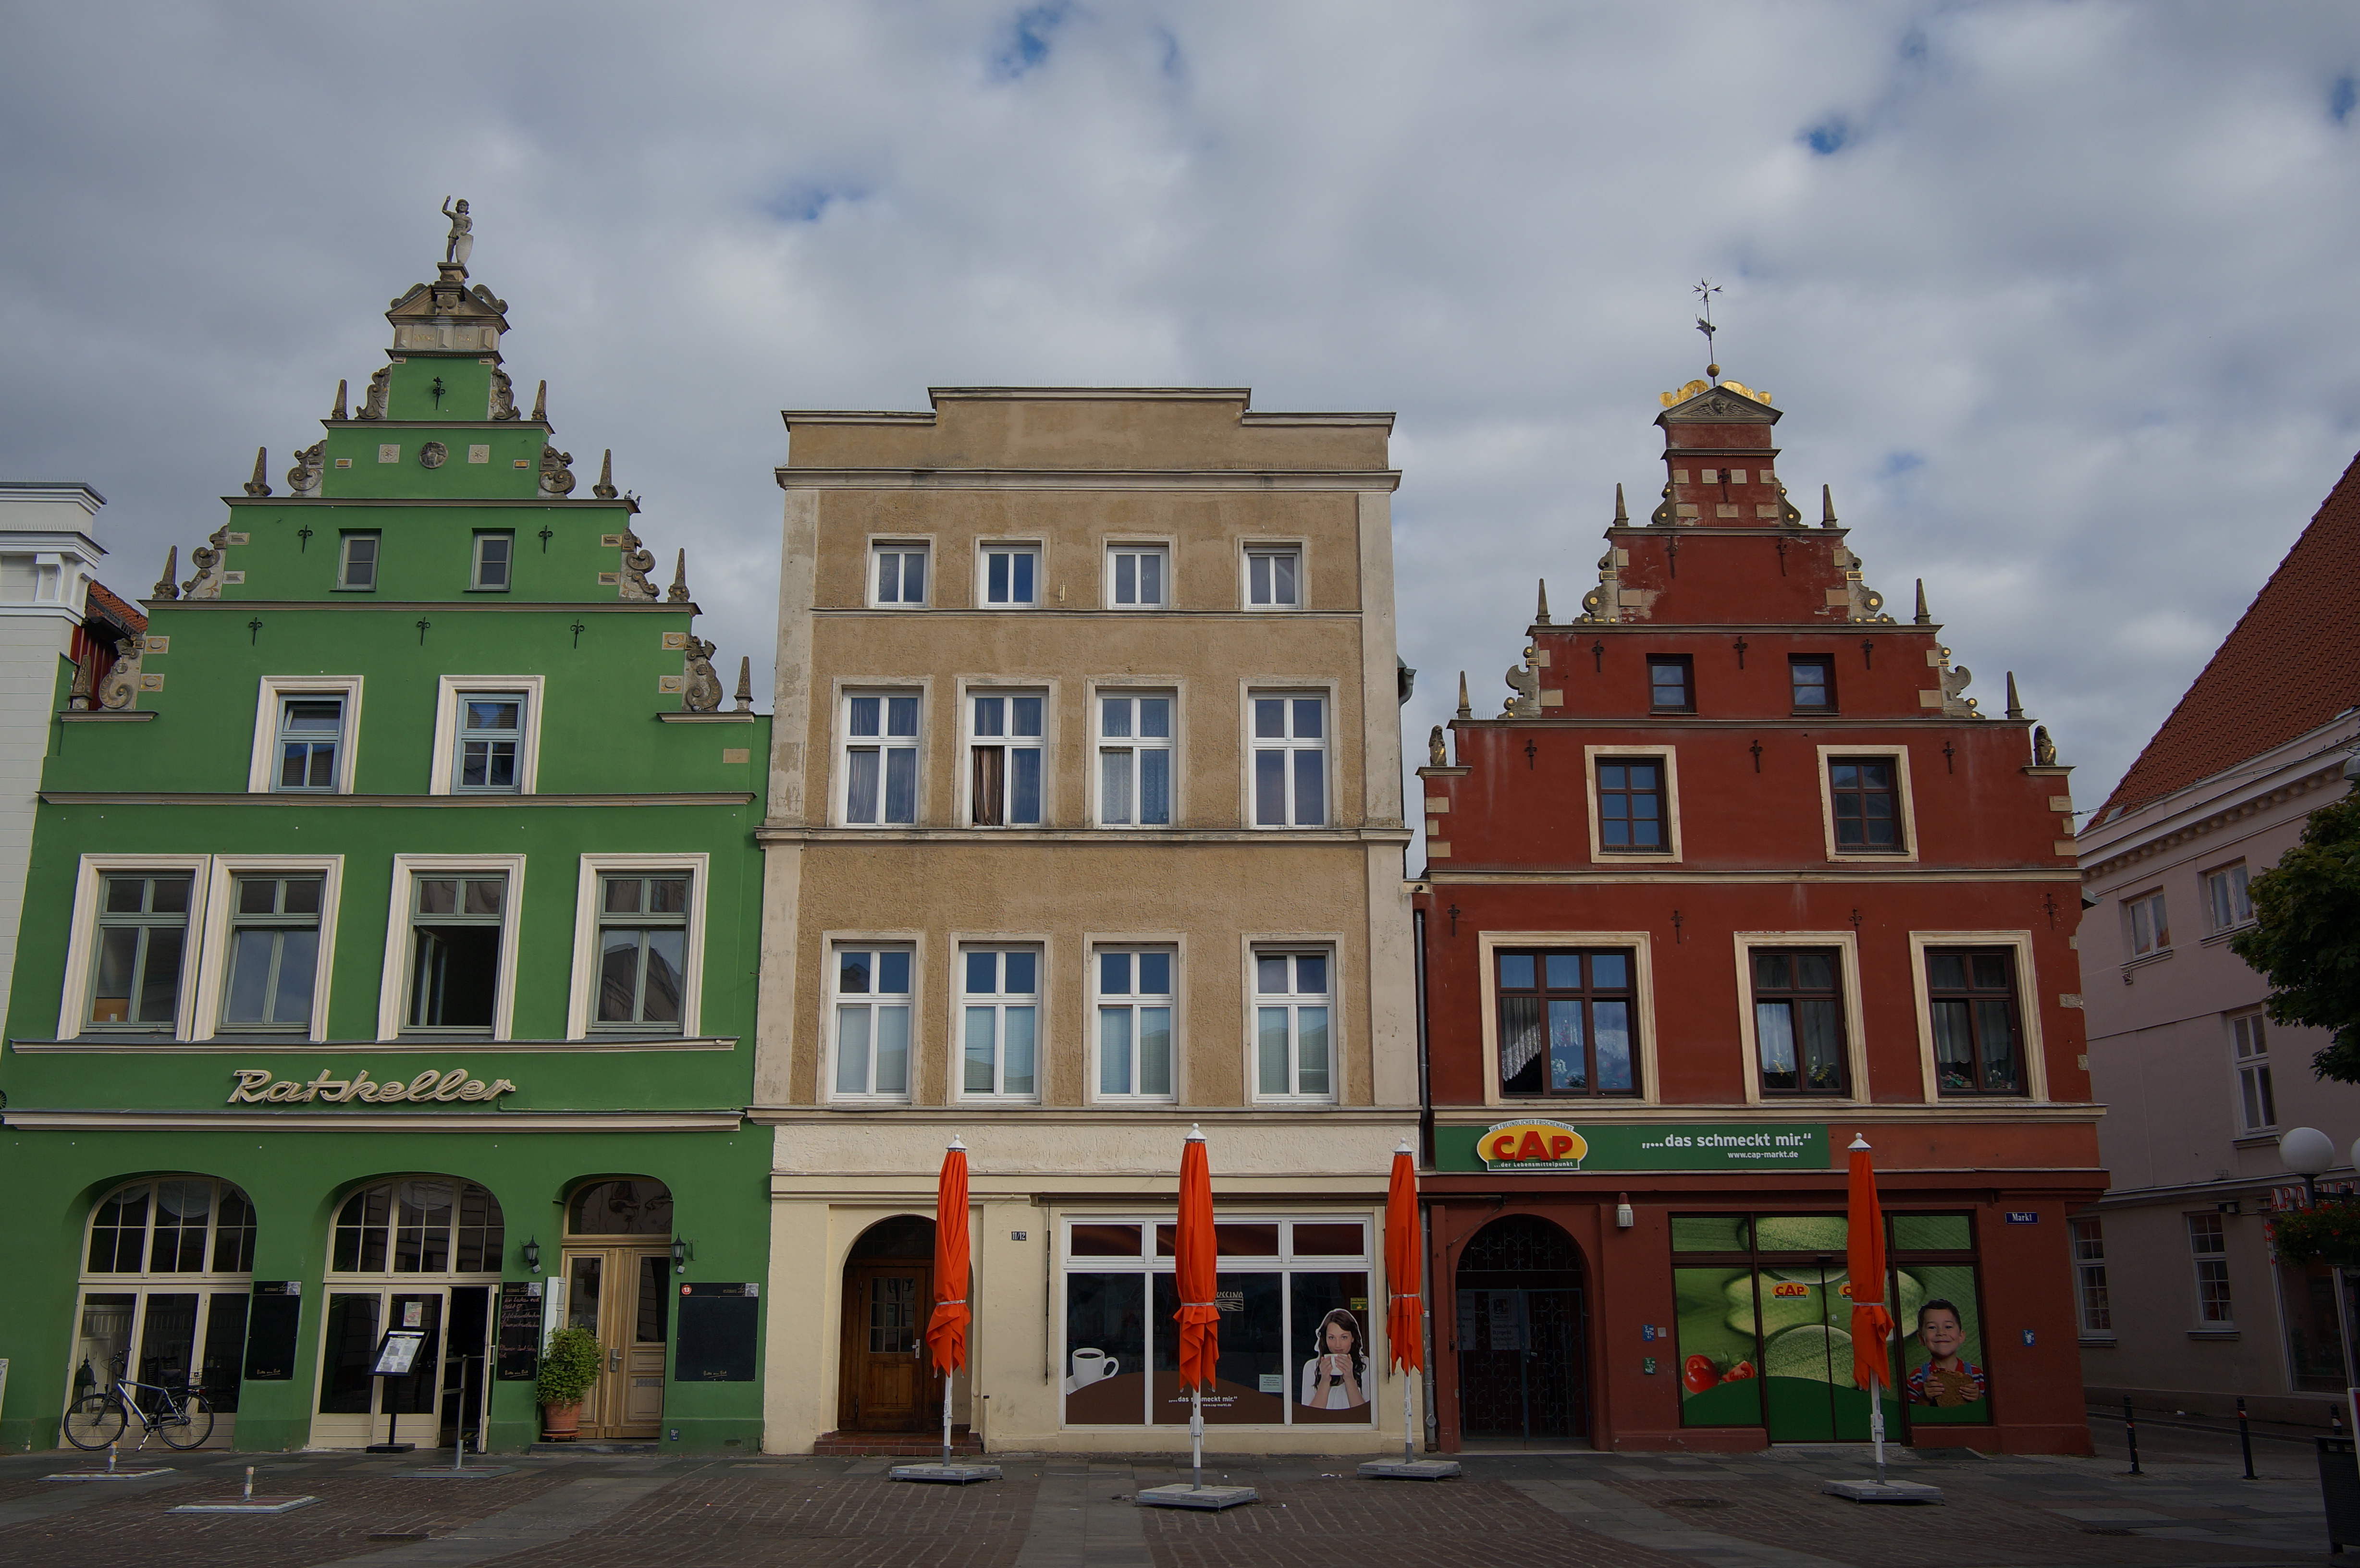
architecture, house, town, building, chateau, palace, city, downtown, landmark, facade, 2016, germany, deutschland, samyang, sony, estate, nex, nex6, 21mm, mecklenburgvorpommern, lenstagged, samyang21mm114umccse, samyang21mm, steffenzahn, neighbourhood, g strow, seat of local government